Carlo Pepoli

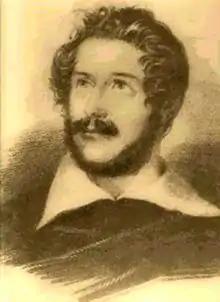
Carlo Pepoli as a young man

Count Carlo Pepoli (22 July 1796 – 7 December 1881) was an Italian politician and journalist. He was also acclaimed as a poet, his most well-known work being the libretto for Vincenzo Bellini's final opera, "I puritani" which was given its premiere in Paris in January 1835.